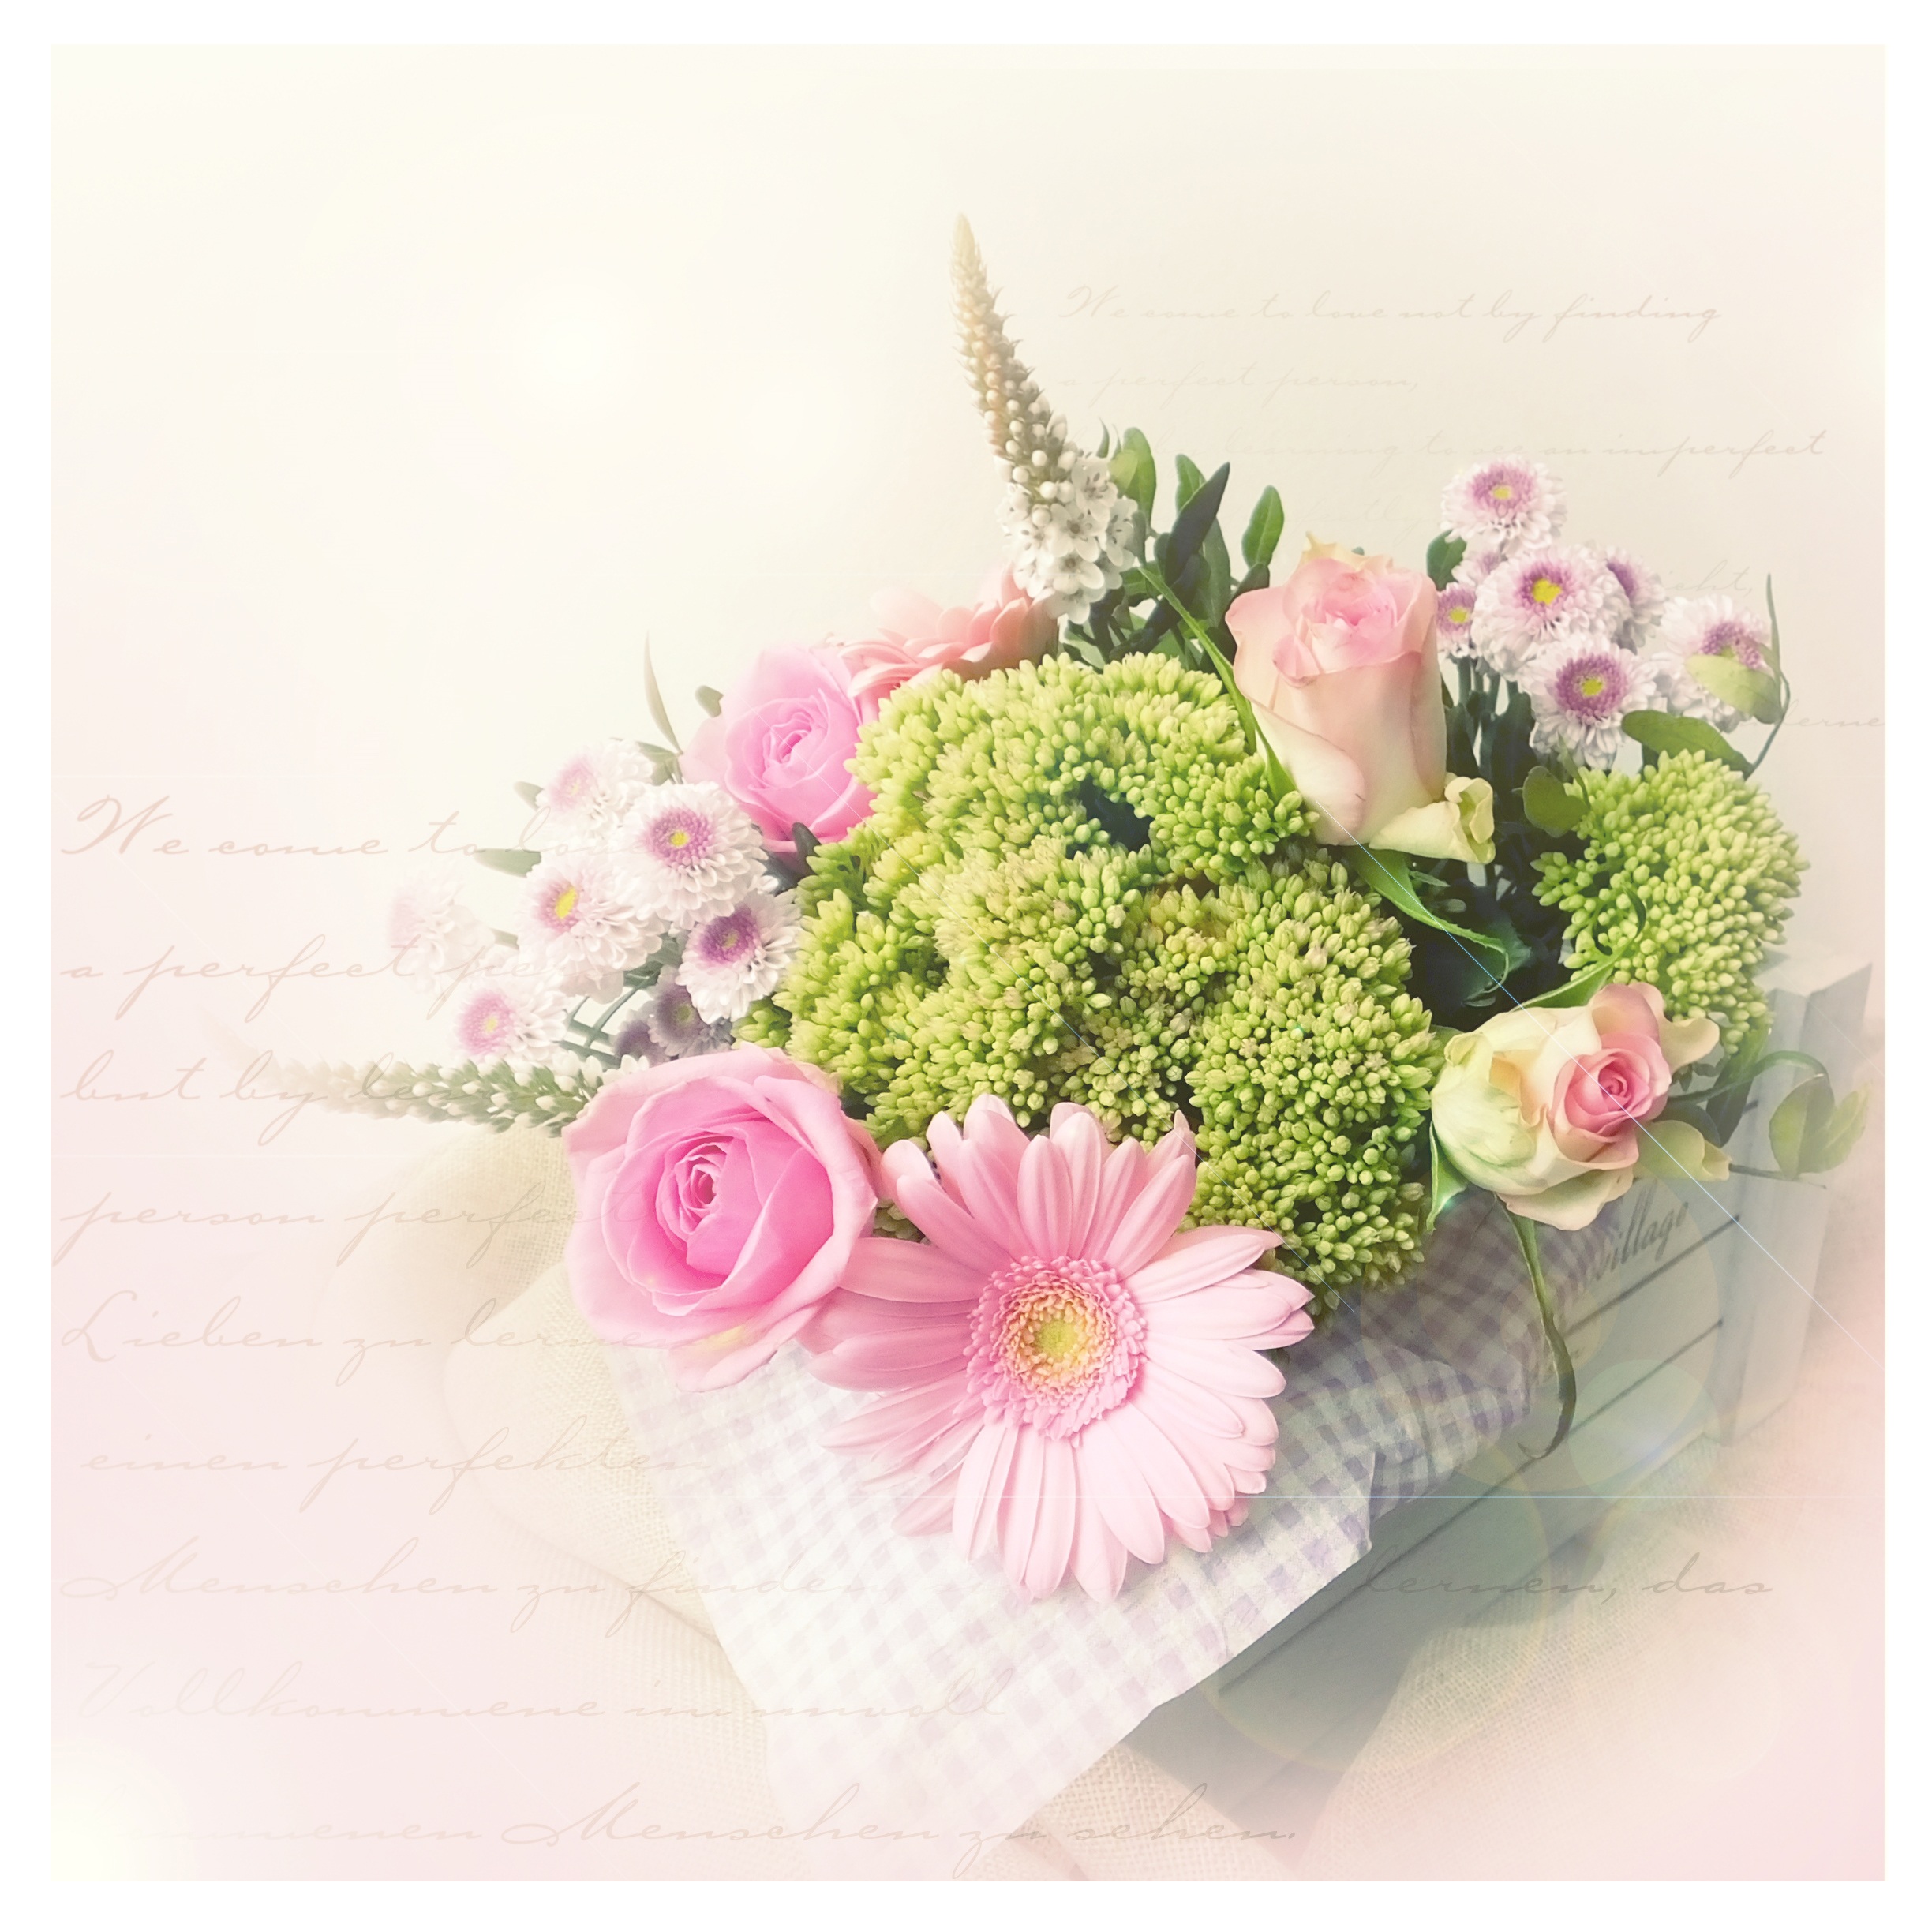
plant, white, vintage, flower, petal, love, bouquet, rose, spring, romantic, box, pink, wedding, map, flowers, font, pastel, hell, gerbera, birthday, tender, floristry, greetings, ranunculus, country house, flowering plant, flower bouquet, cut flowers, floral design, artificial flower, land plant, flower arranging